Sunday magazine

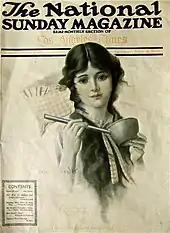
The July 4, 1915 cover of "The National Sunday Magazine", published by "The Los Angeles Times"

Joseph P. Knapp published the "Associated Sunday Magazine" from 1903 to 1905. His "Every Week", published between 1915 and 1918, reached a circulation of more than 550,000. This was, however, not a Sunday magazine—because it appeared separately on newsstands on Monday mornings.